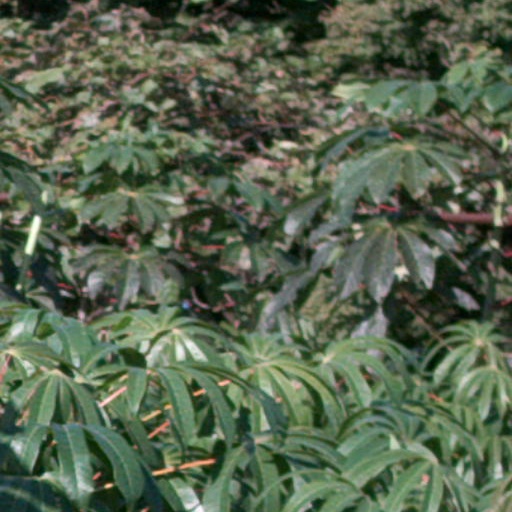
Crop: cassava